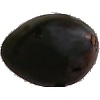
Label: Plum 3